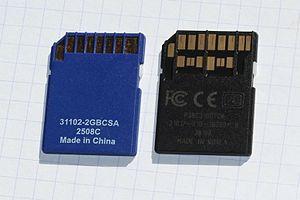
Cartes SD. À gauche avec le connecteur classique, à droite avec le nouveau connecteur UHS-II
Une carte SD est une carte mémoire amovible de stockage de données numériques créée en janvier 2000 par une alliance formée entre les industriels Panasonic, SanDisk et Toshiba.